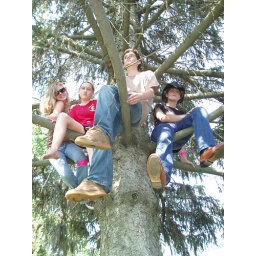
Nephews and nieces in pine tree